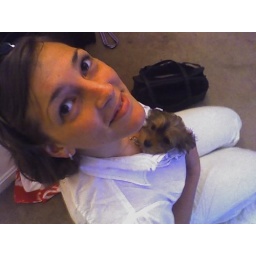
puppy in mah shirt